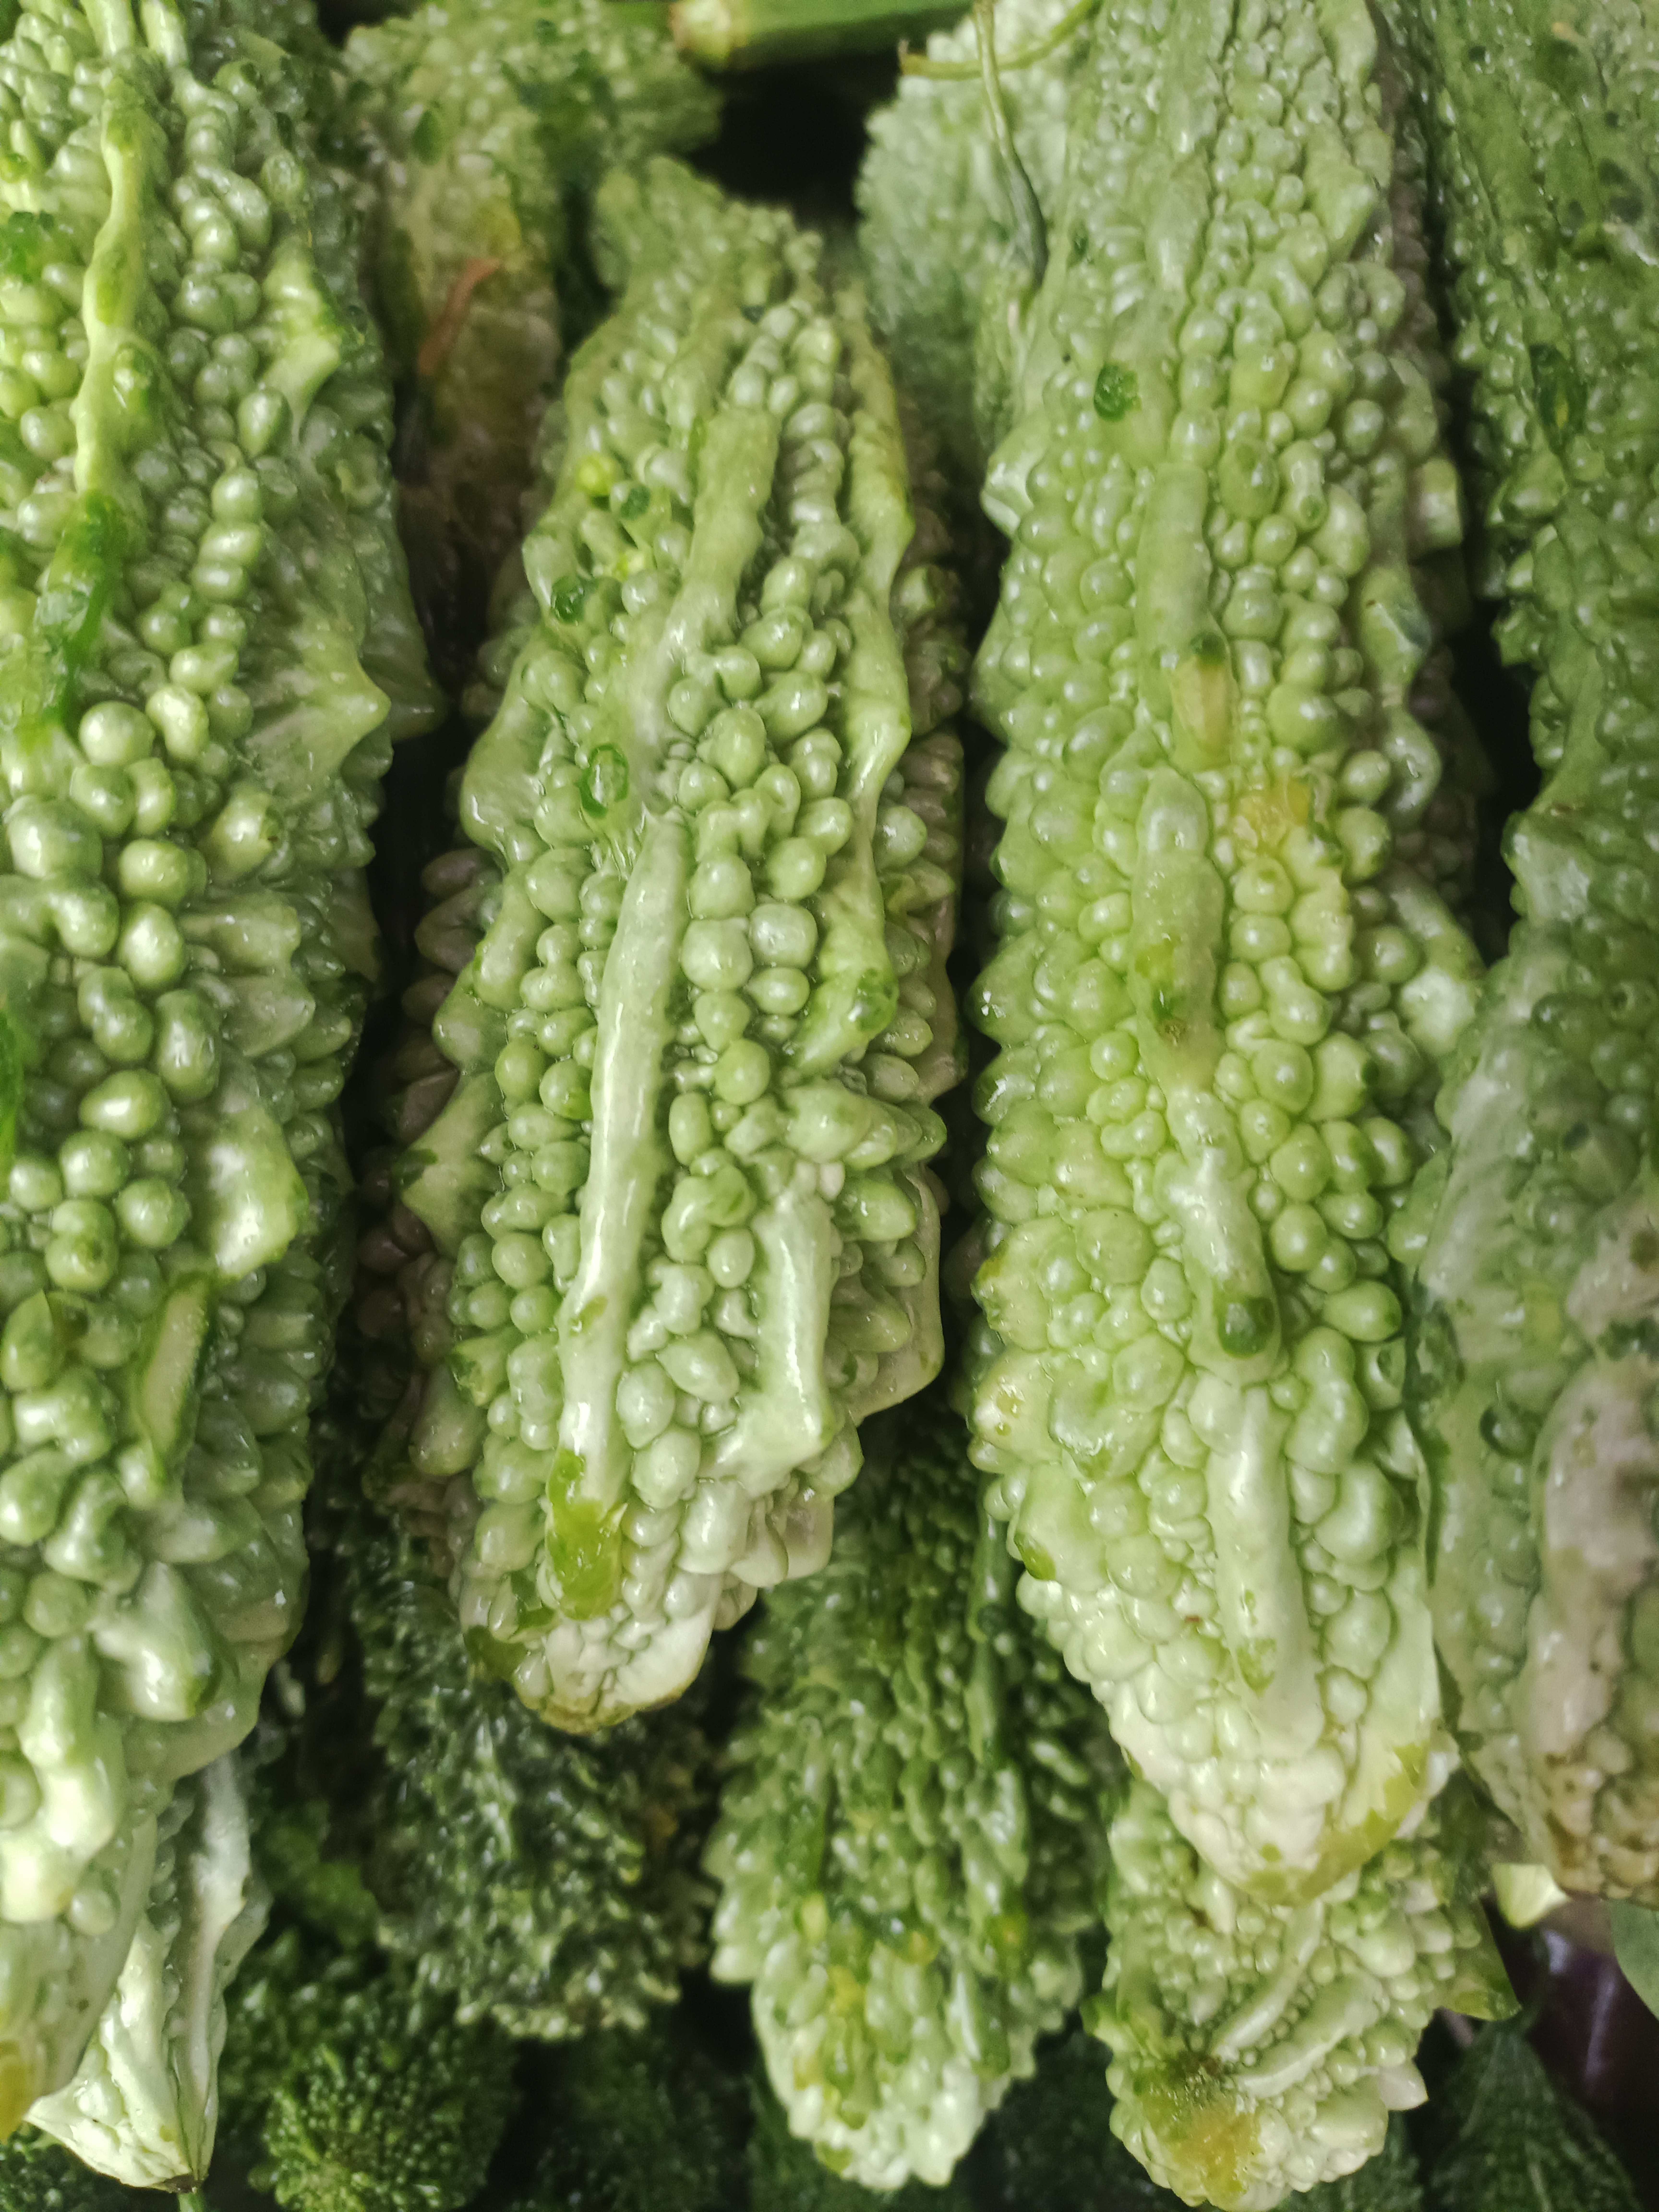
Label: Momordica charantia